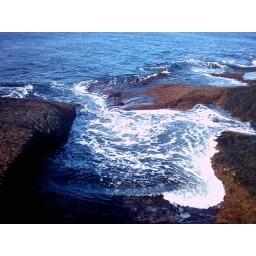
Tide rolling over the rocks at Peggy's Cove light house Oct 2005.